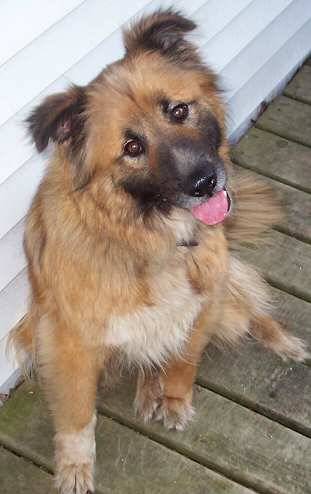
Label: dog